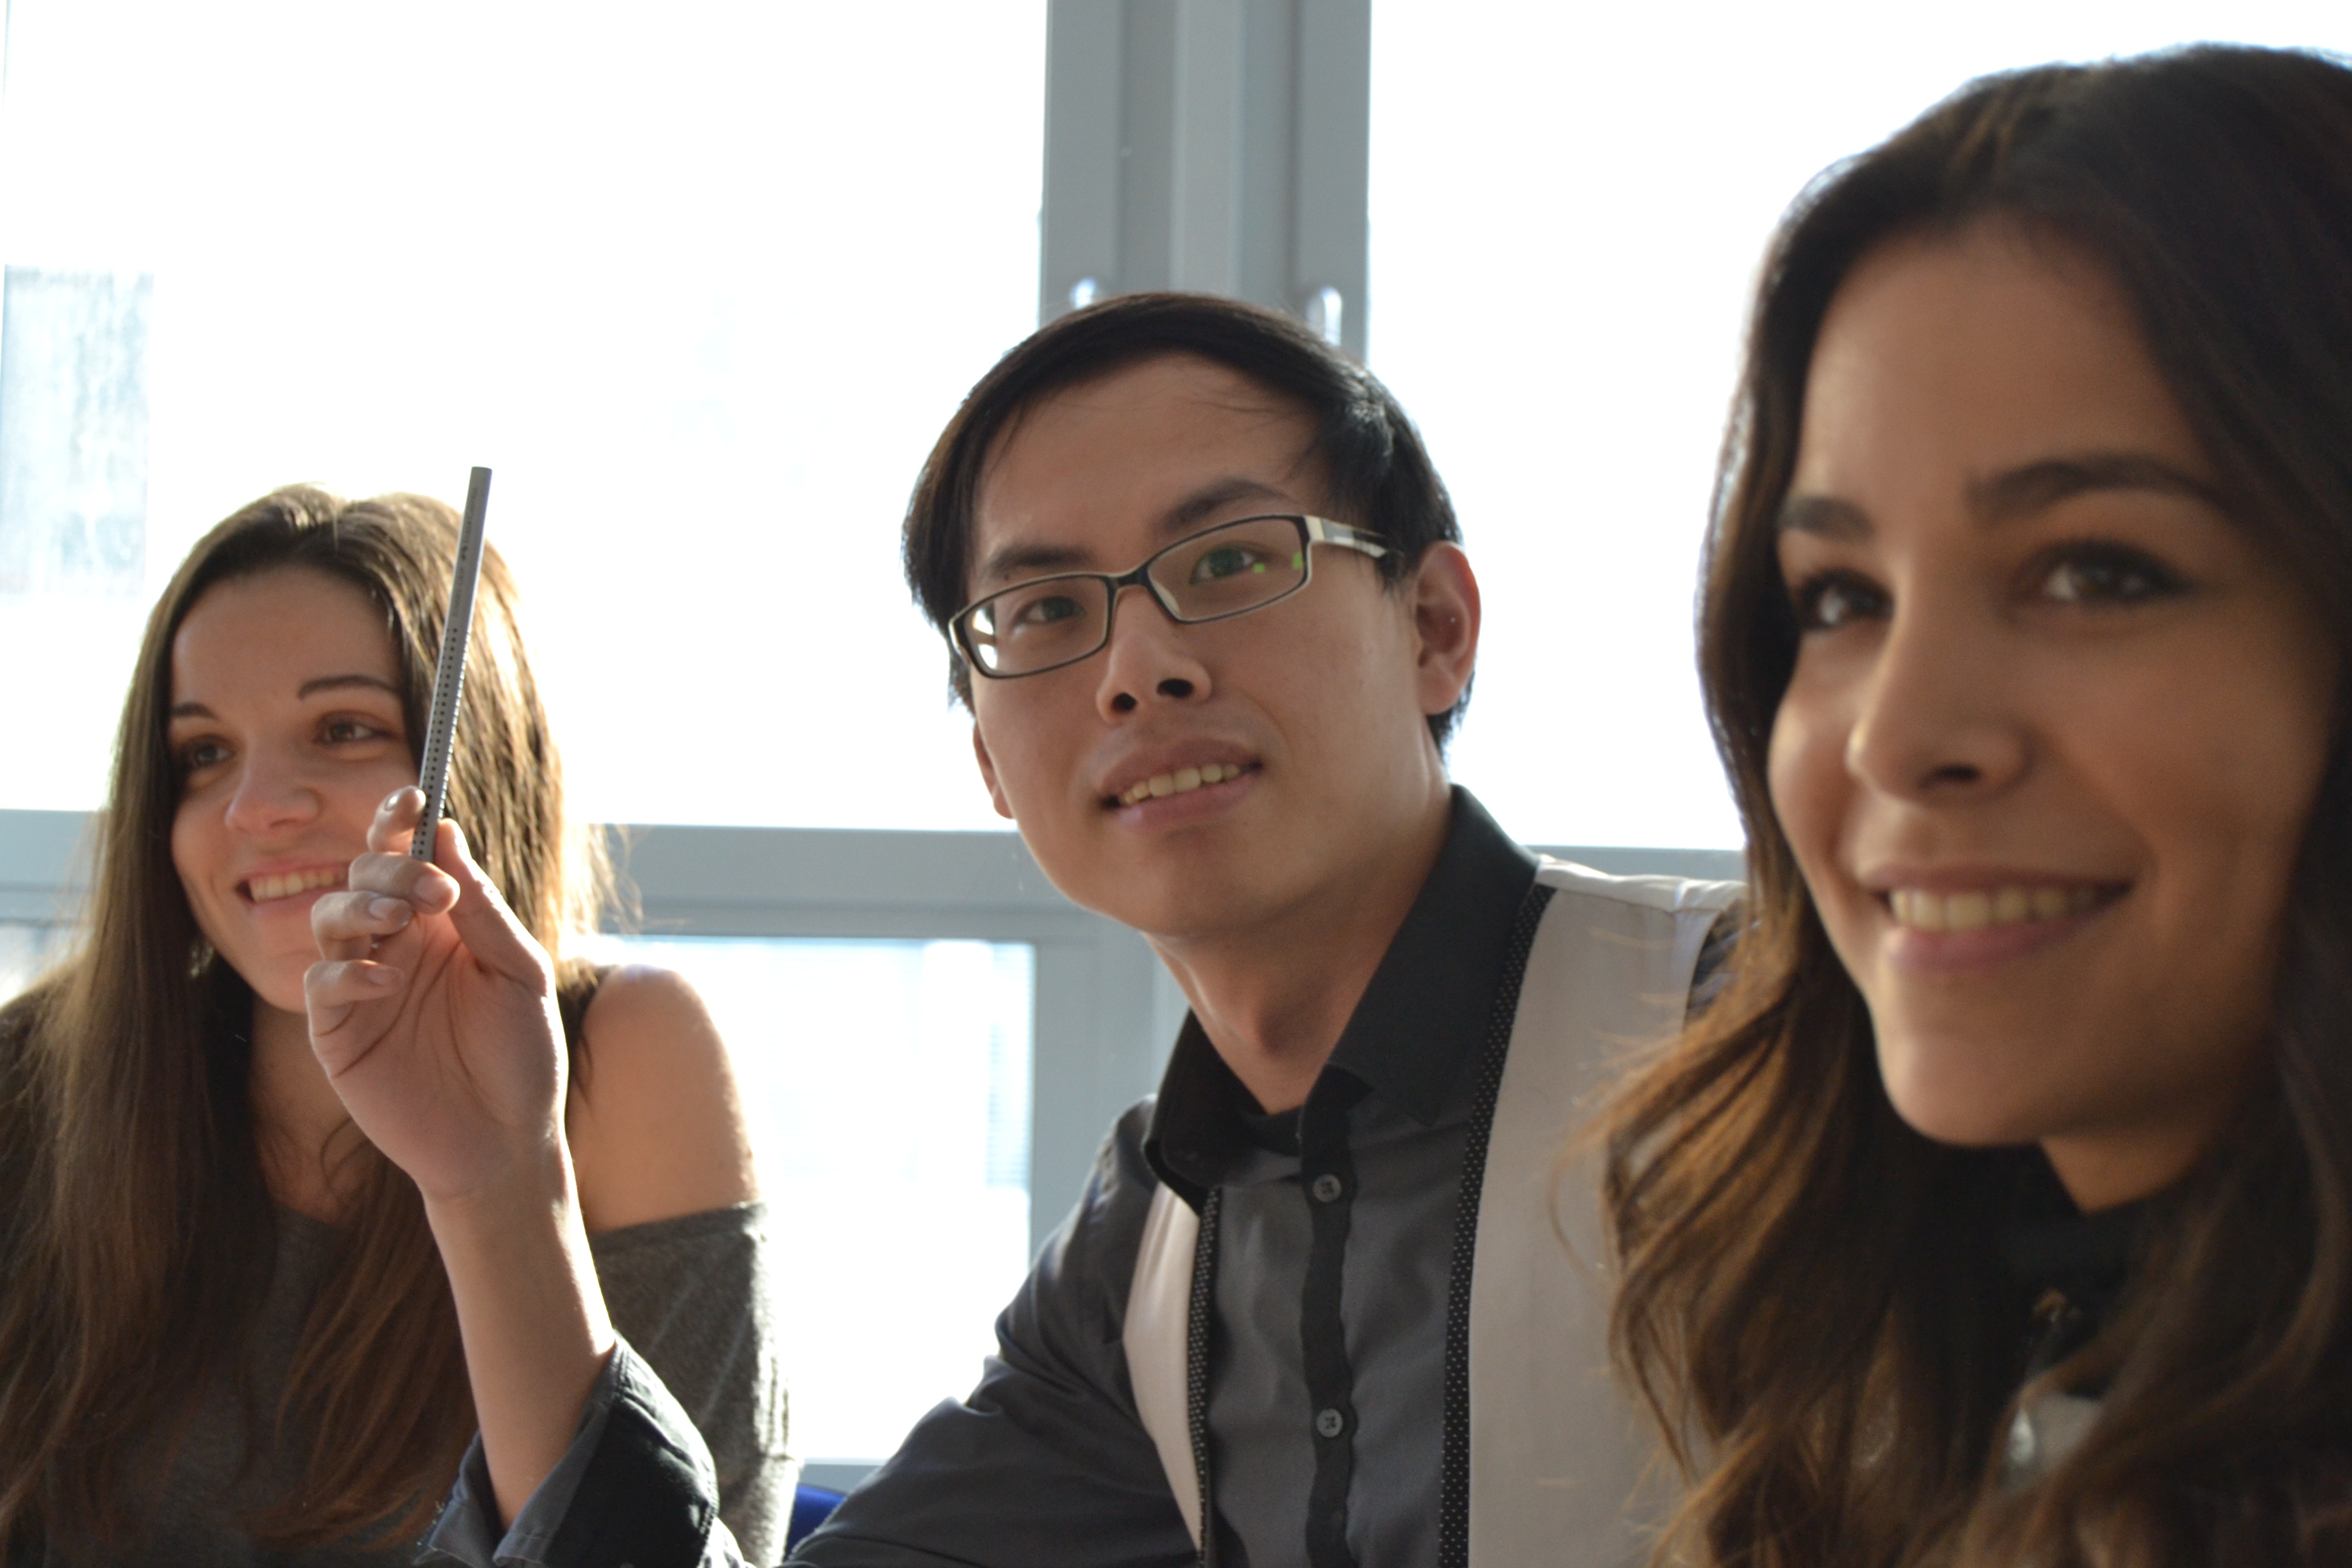
person, student, conversation, education, students, learning, multicultural, language school